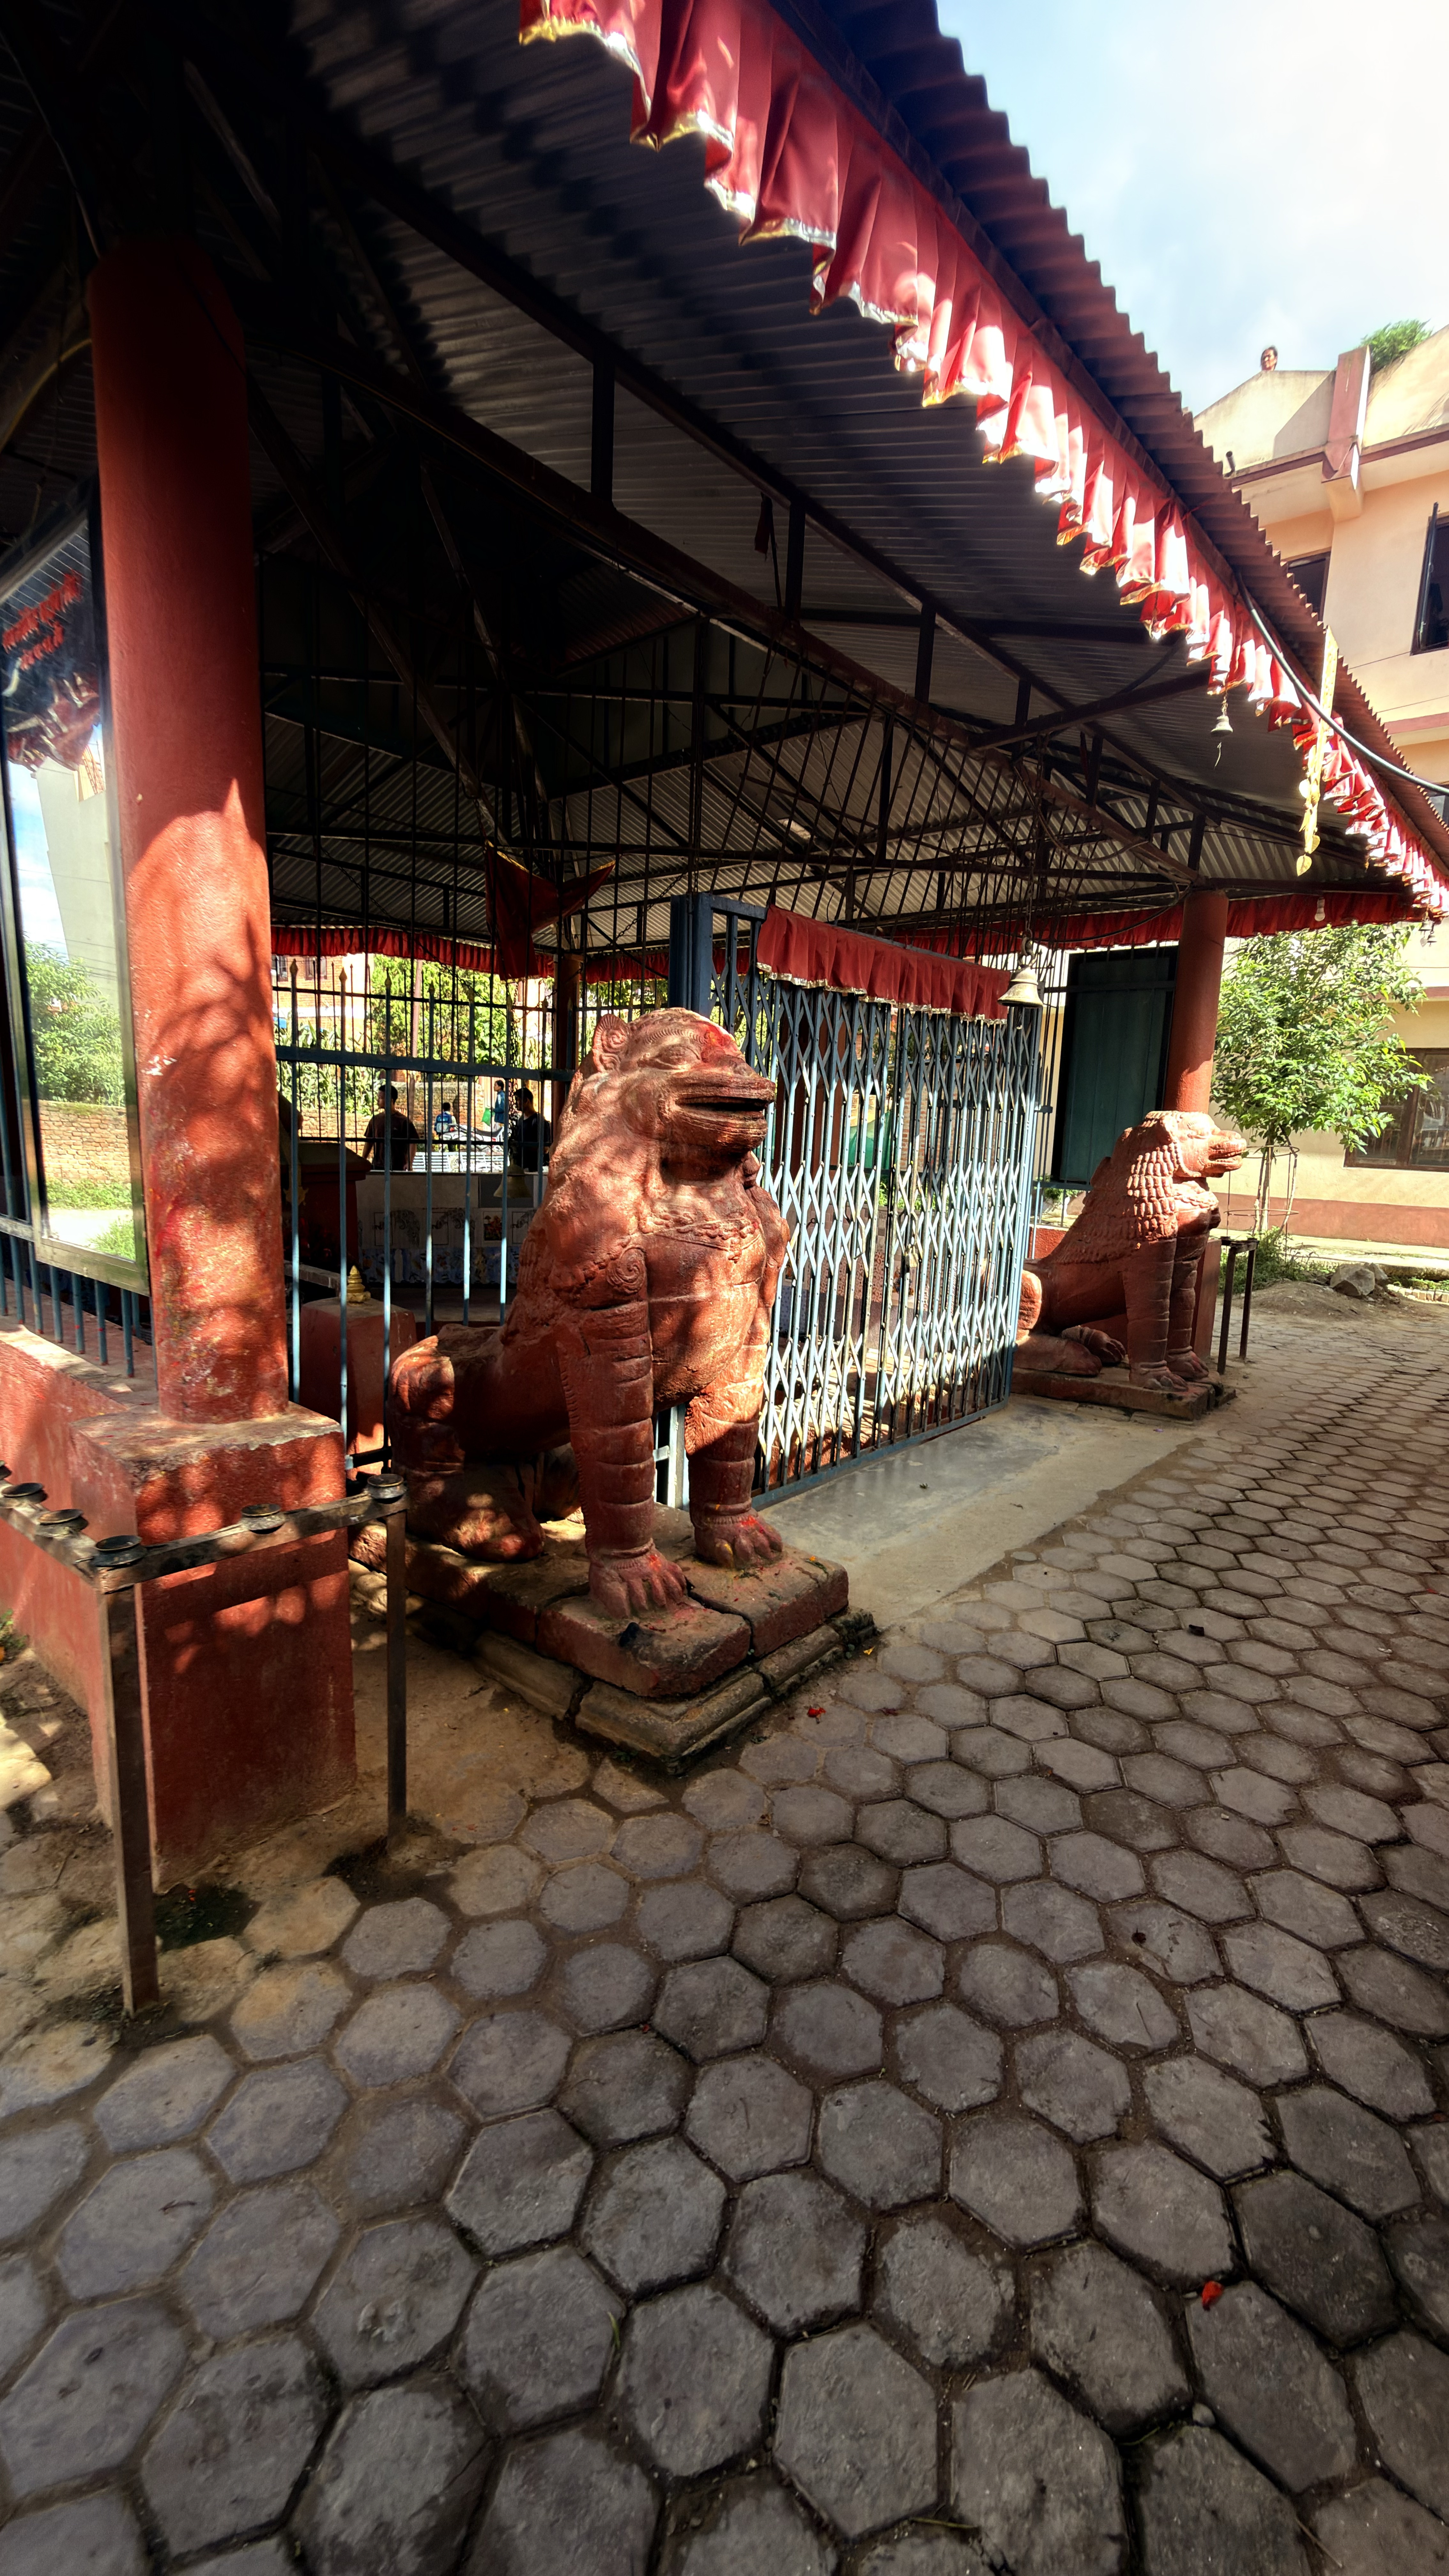
Heritage site: Bhagwati_Temple